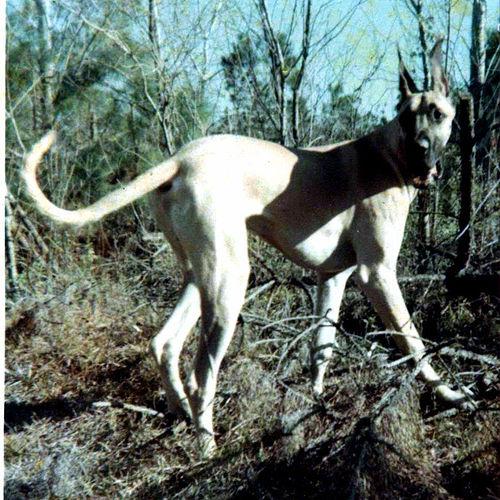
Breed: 206-n000035-Great_Dane